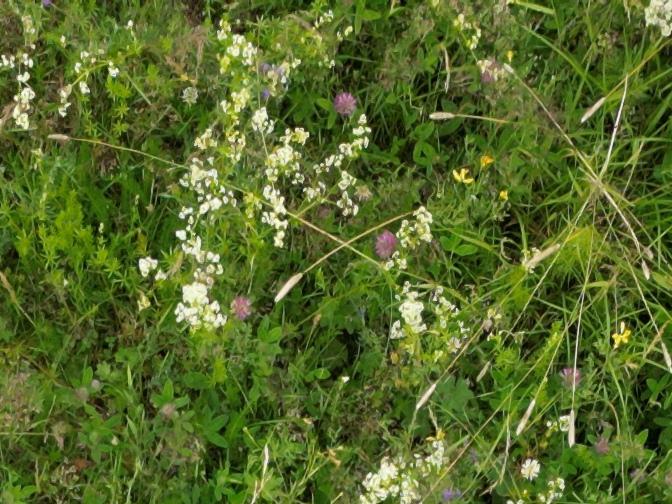
Flowers visible: yarrow flowers, yarrow flowers, yarrow flowers, yarrow flowers, yarrow flowers, yarrow flowers, yarrow flowers, yarrow flowers, yarrow flowers, yarrow flowers, yarrow flowers, yarrow flowers, yarrow flowers